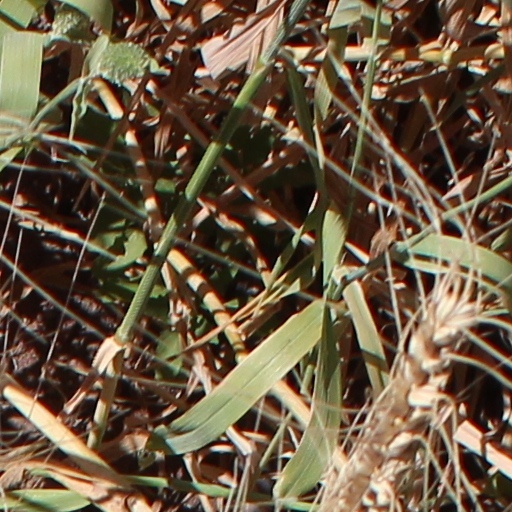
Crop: wheat